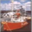
Label: ship